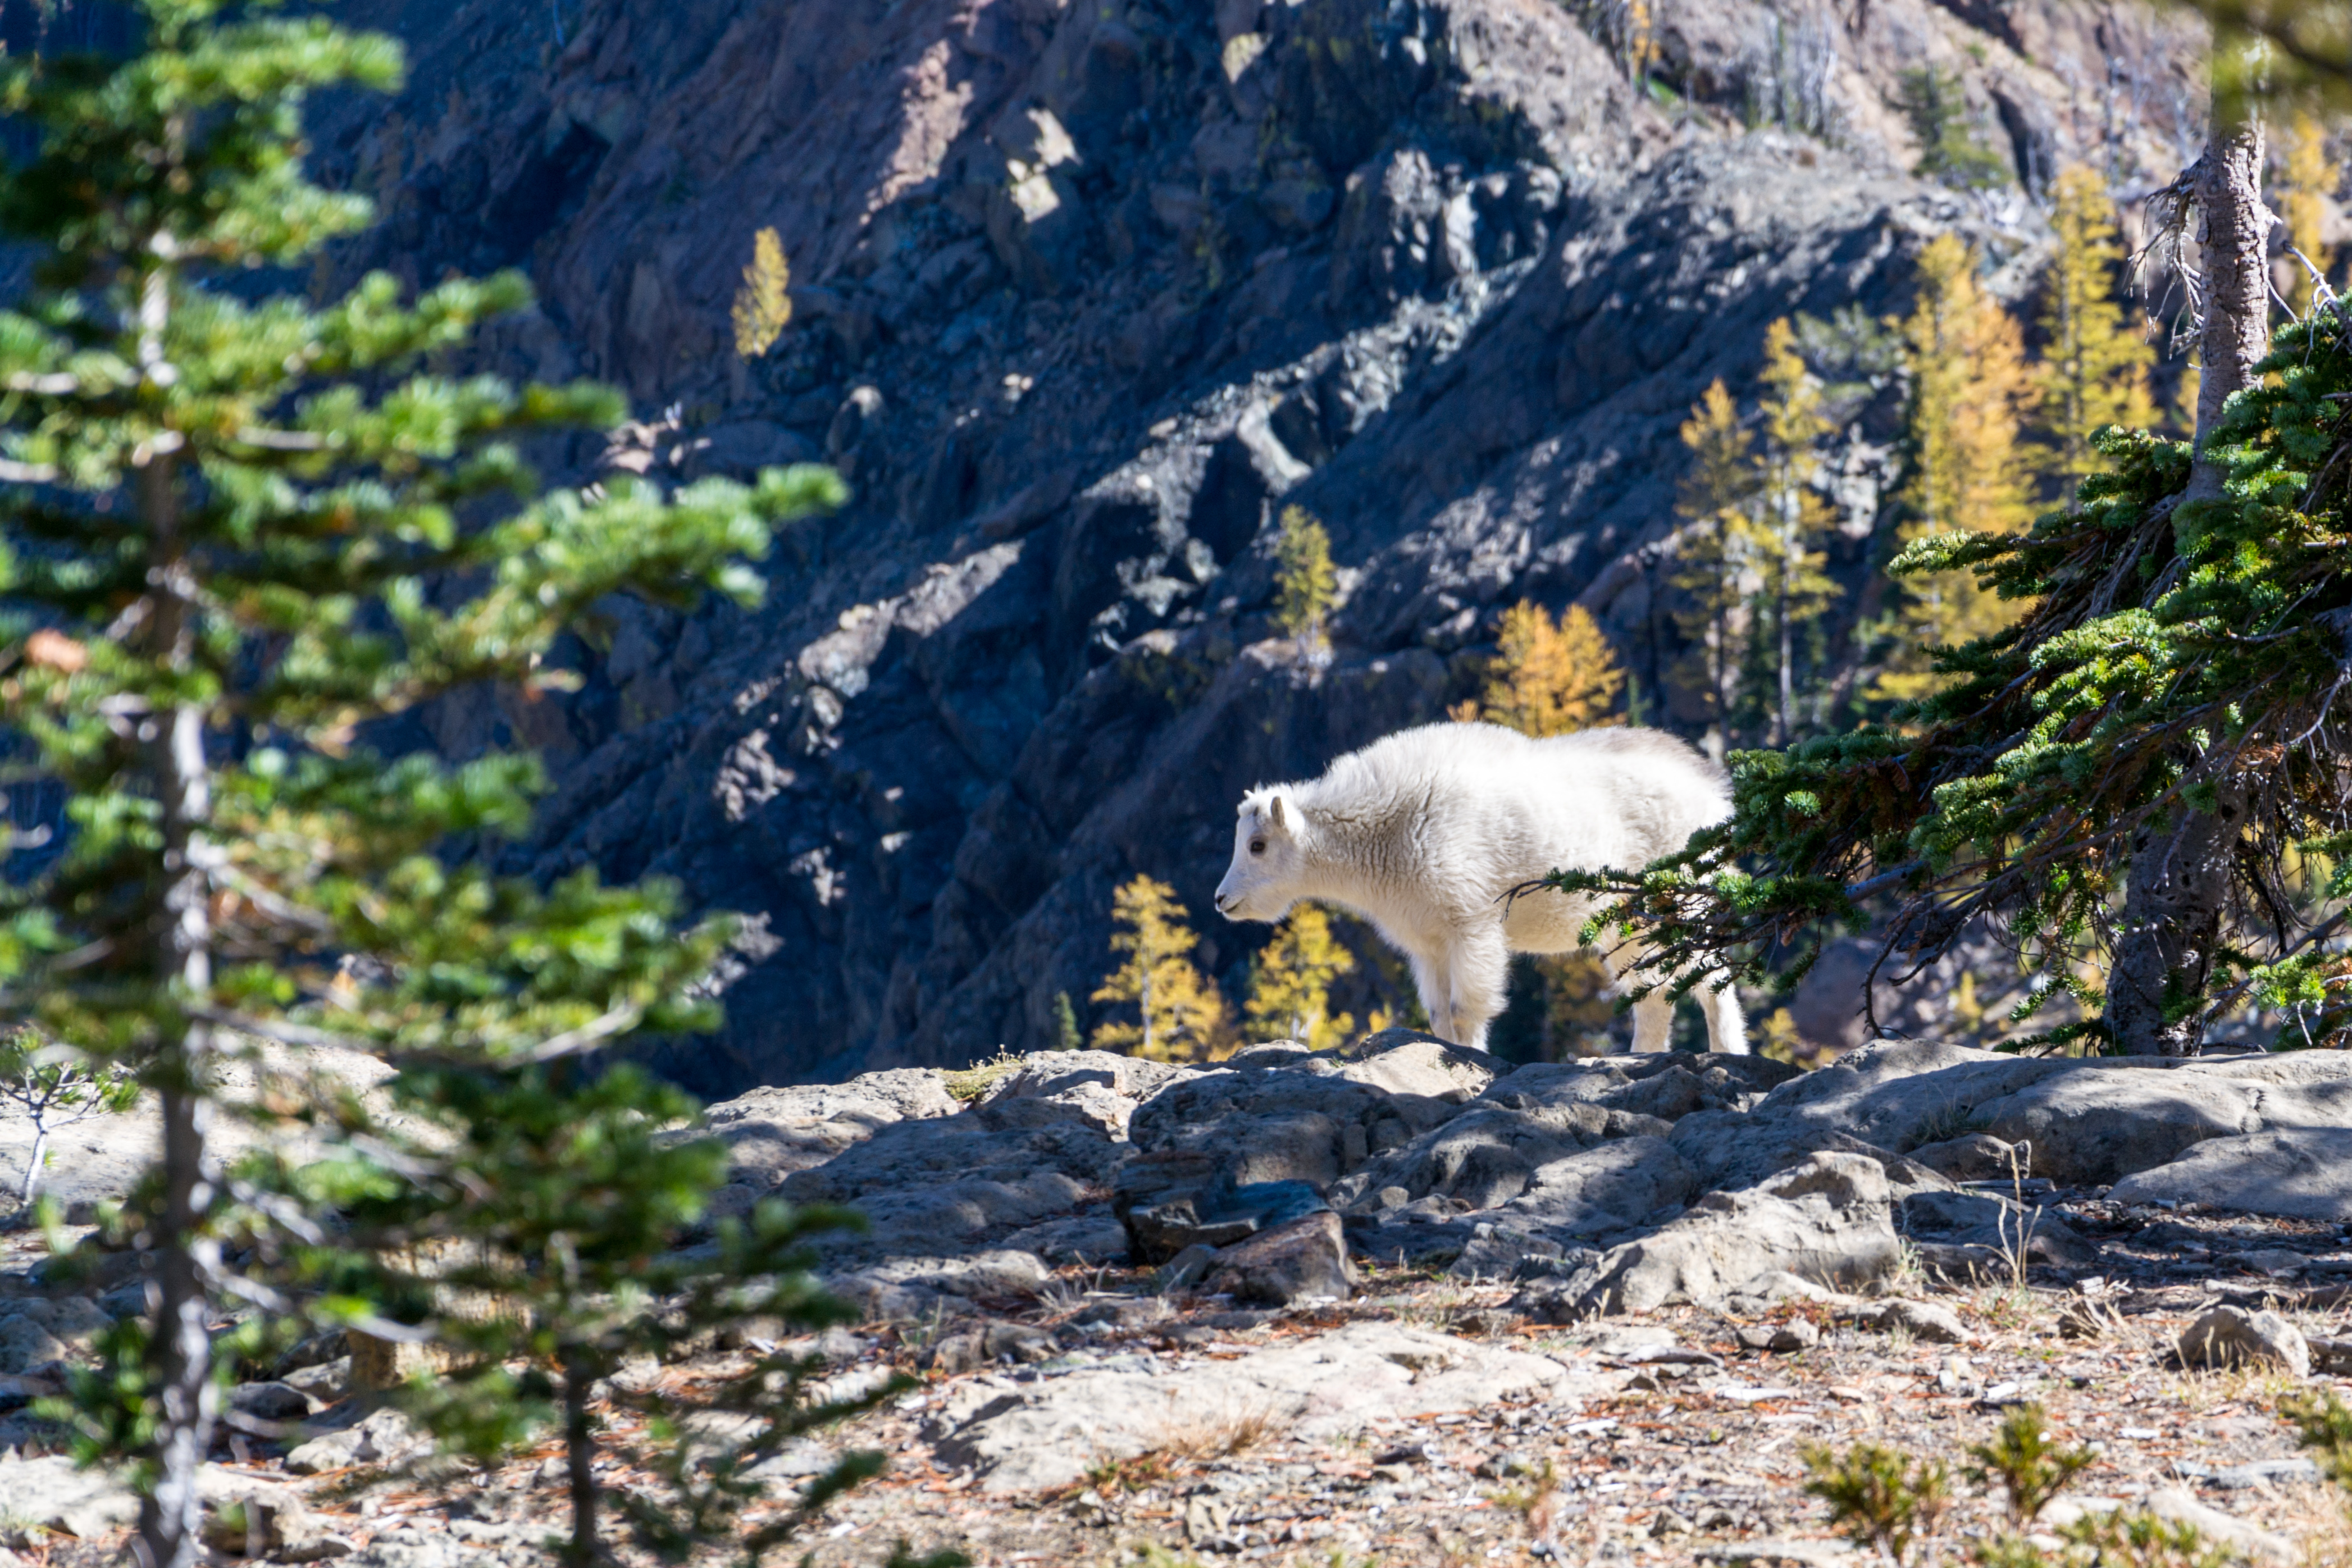
nature, wilderness, mountain, animal, mountain range, mountain goat, trees, mountains, alps, yak, tundra, mountainous landforms